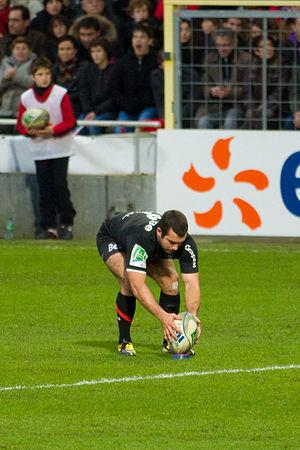
Heineken Cup 2011-2012
Jean-Marc Doussain, né le 12 février 1991 à Toulouse, est un joueur international français de rugby à XV qui évolue aux postes de demi de mêlée et de demi d'ouverture au Lyon olympique universitaire après douze années au Stade toulousain où il a été formé.